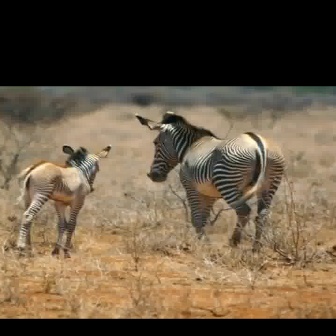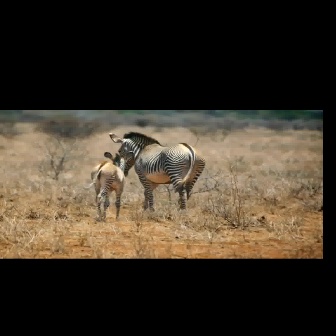
  Please identify the target specified by the bounding box [134,110,283,260] in the first image and locate it in the second image. Return the coordinates in [x_min,y_min,x_max,y_max] format.
Answer: [108,131,204,227]